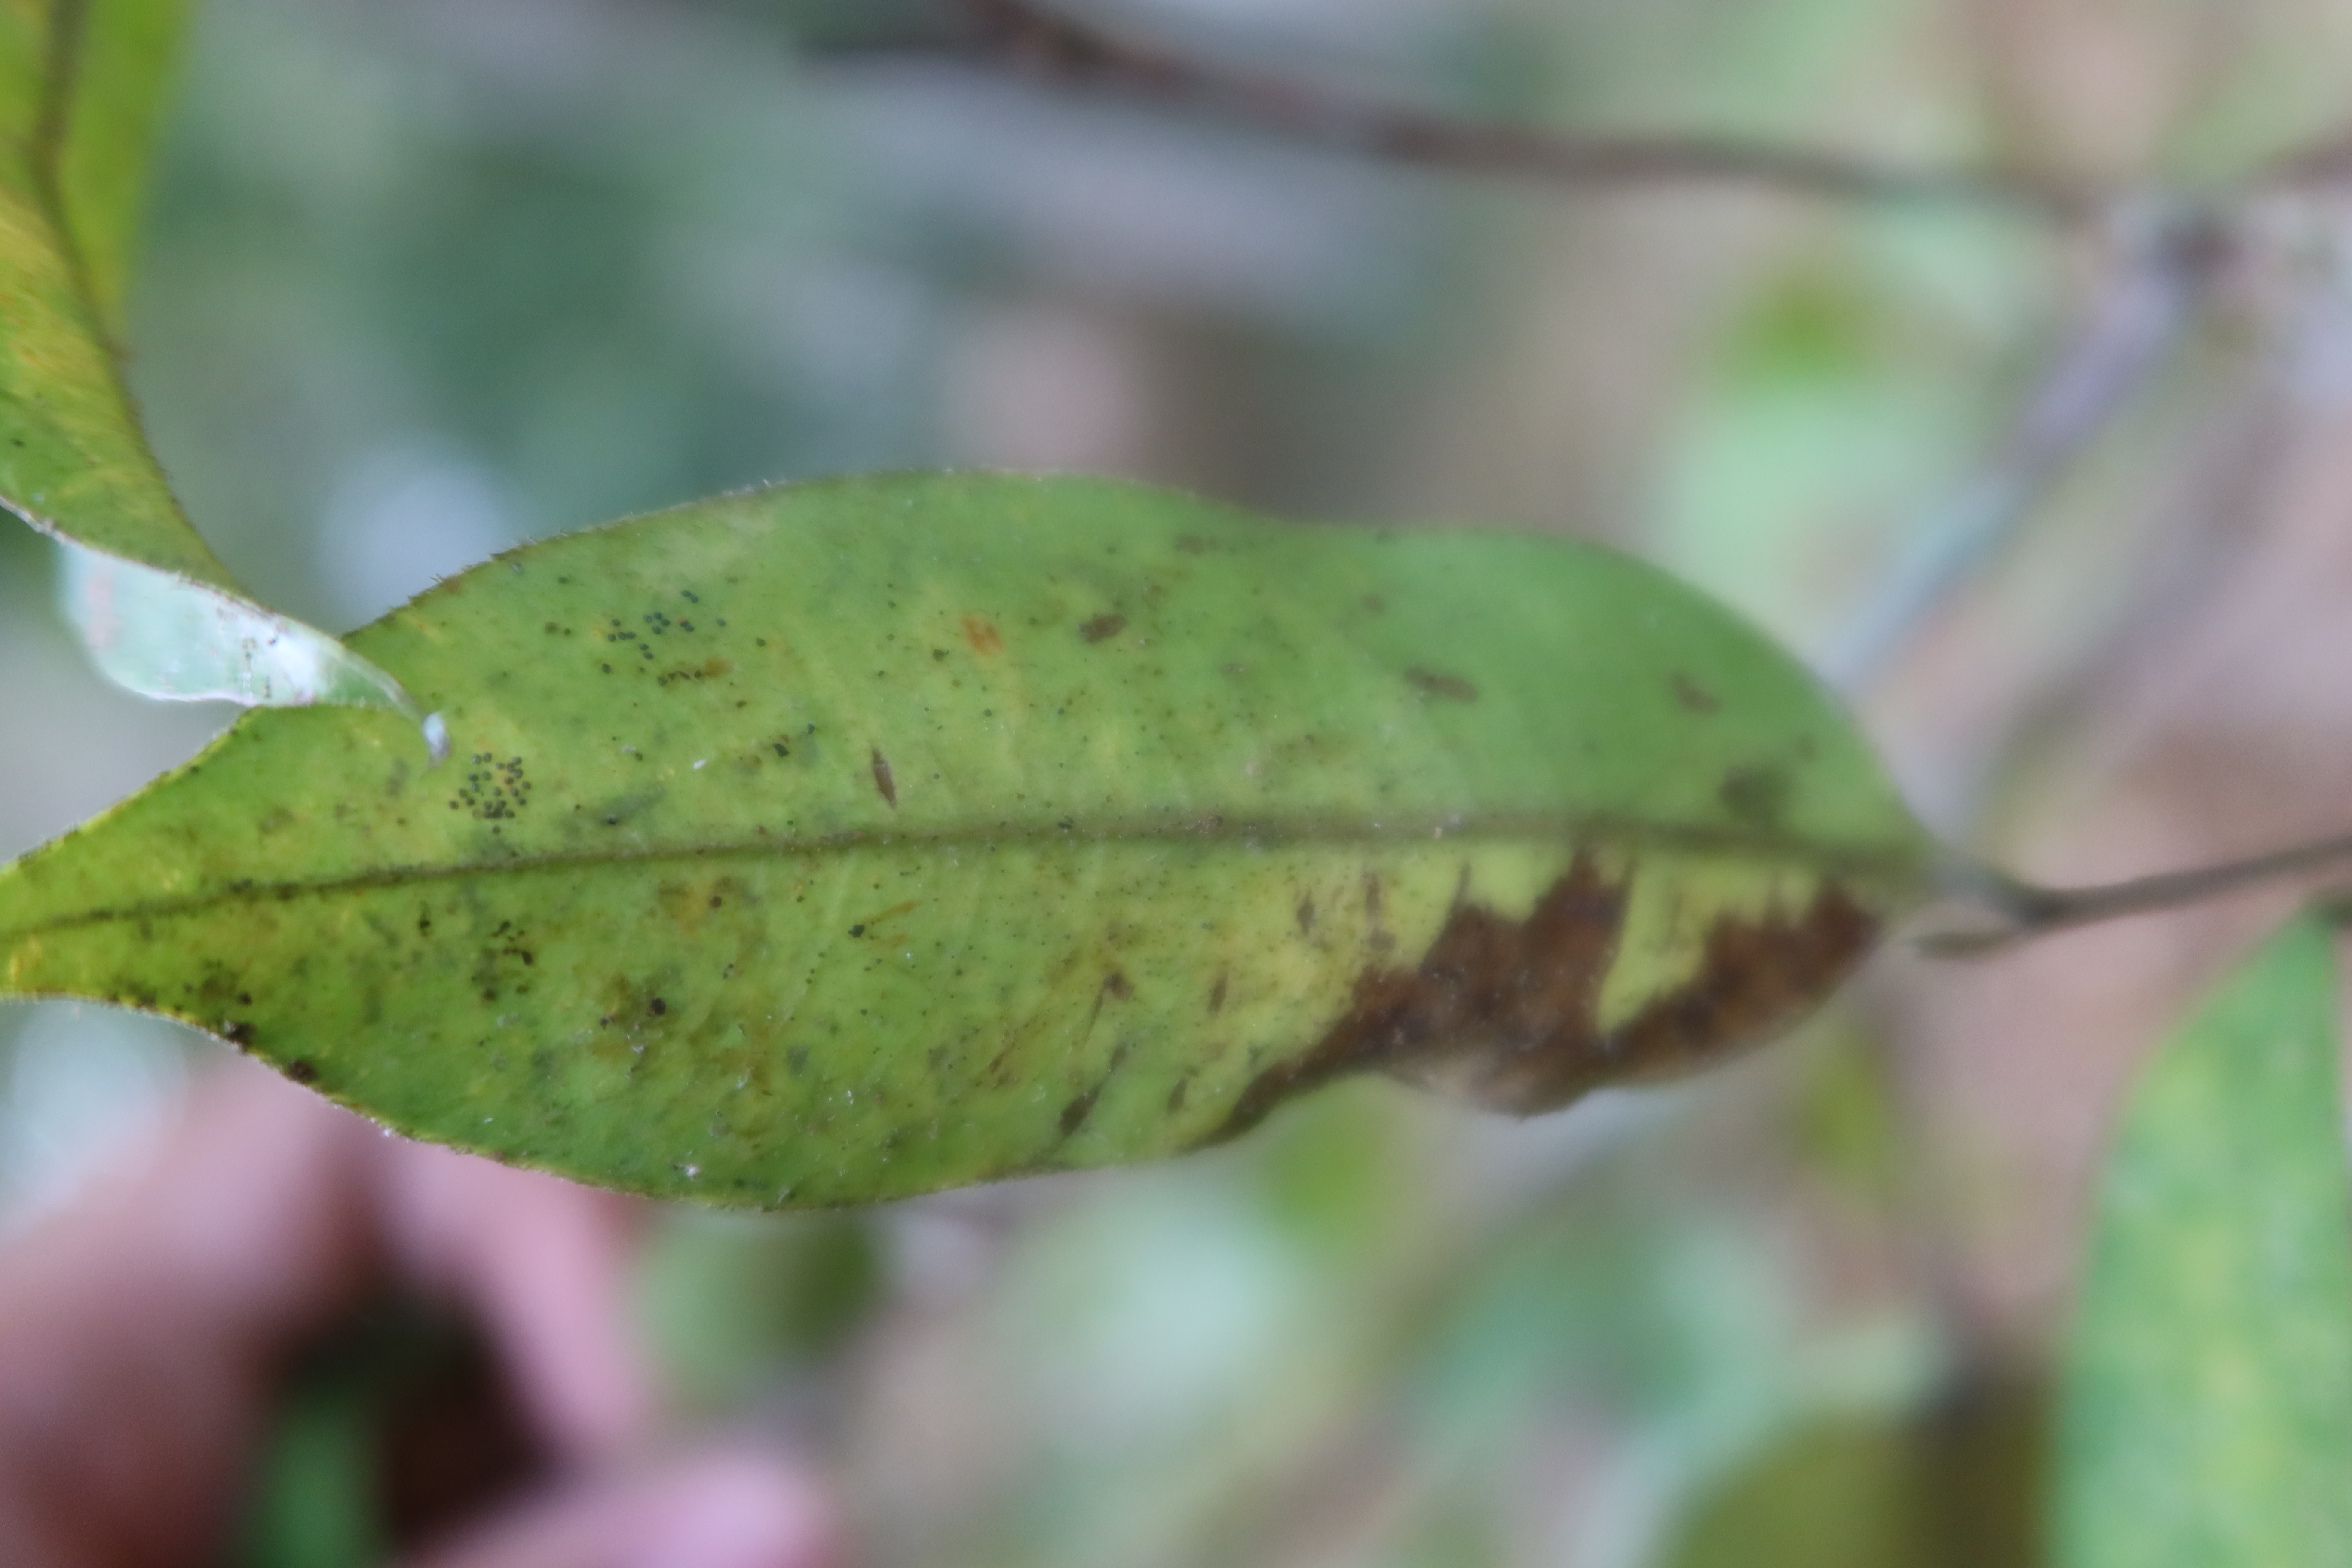
Label: Anthracnose